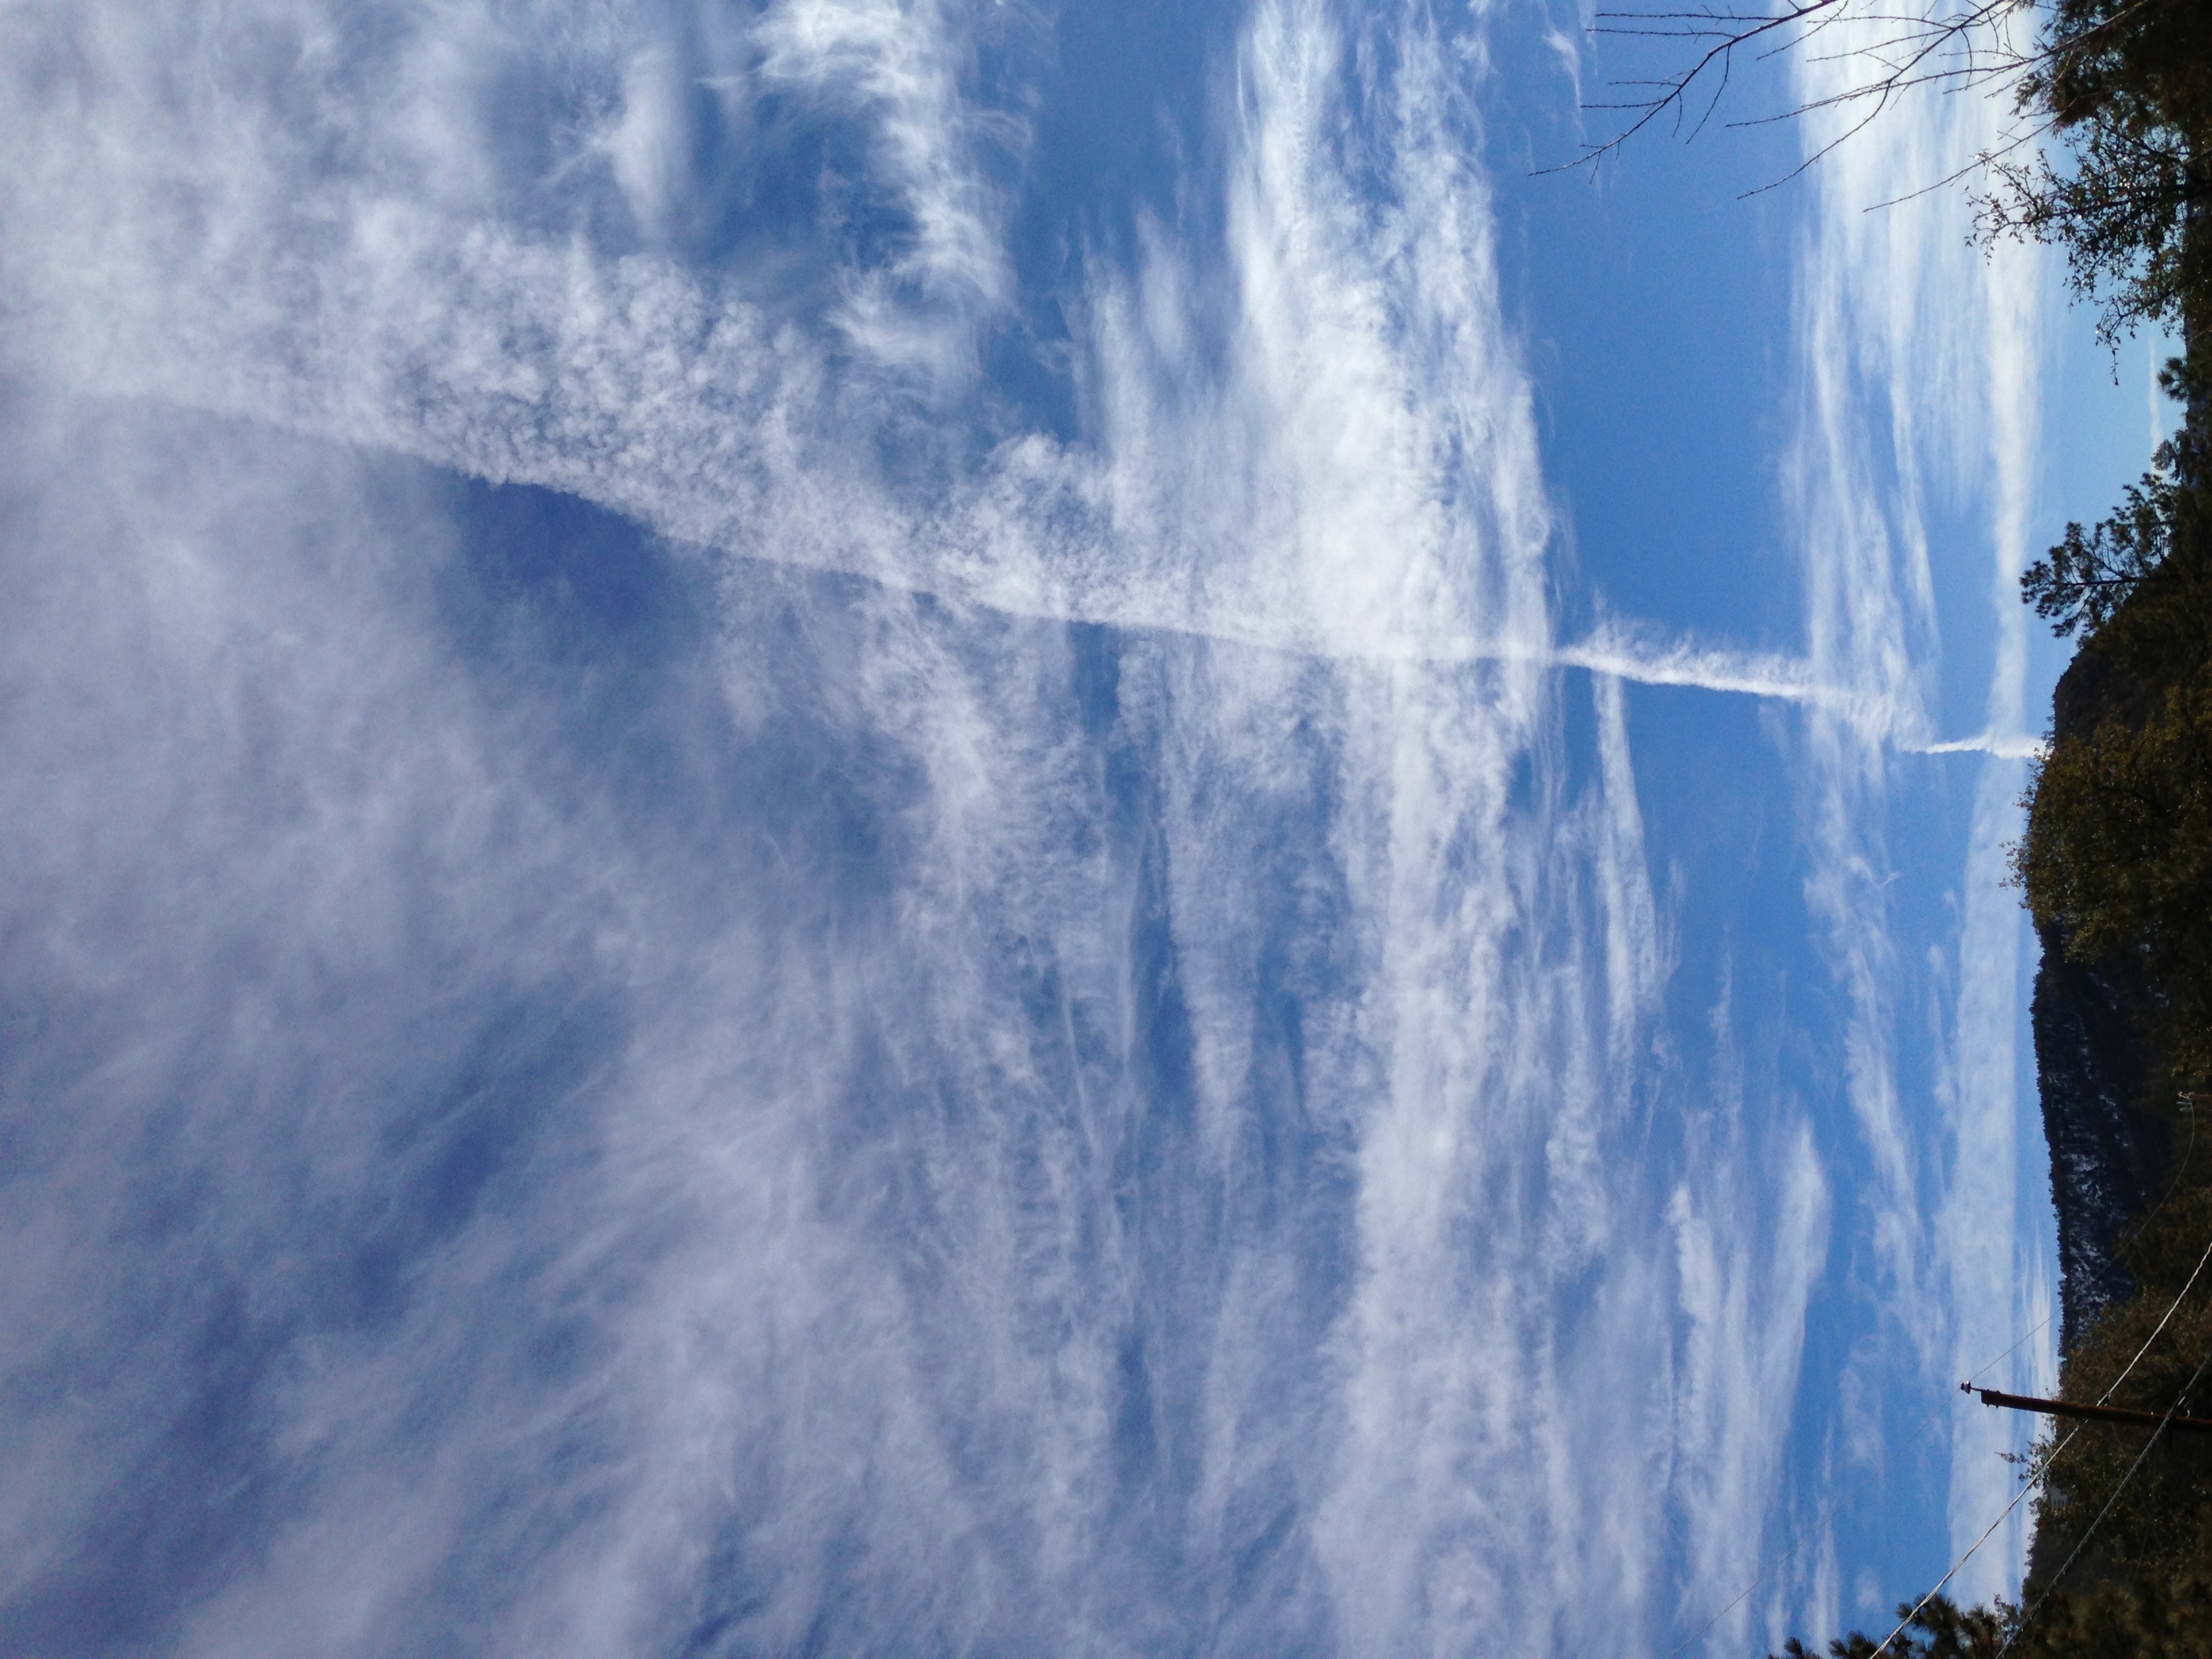
horizon, mountain, cloud, sky, sunlight, wind, reflection, blue, uploadedbyflickrmobile, meteorological phenomenon, atmosphere of earth